History of Chinese archaeology

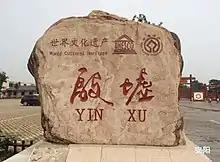
The entrance sign at the Yinxu ruins

Song scholars established a formal system of dating these artifacts by examining their inscriptions, decorative motif styles, and physical shapes. Zhao Mingcheng (1081–1129) stressed the importance of utilizing ancient inscriptions to correct discrepancies and errors in later texts discussing ancient events, such as with dates, geographical locations of historical events, genealogies, and official titles.